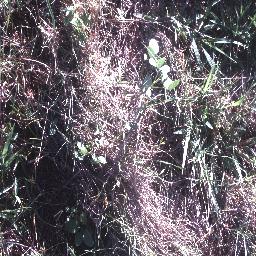
Label: negative